Caspian tiger

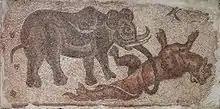
Mosaic of an elephant attacking a tiger, from Roman Syria, which occupied parts of what is now Anatolia and Mesopotamia

The demise of the Caspian tiger began with the Russian colonisation of Turkestan during the late 19th century.